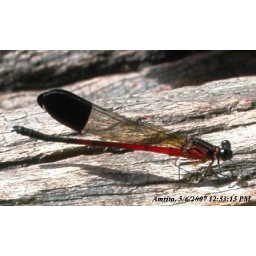
on the rocks, near the water course of river kuntipuda, this insect was basking ,,,